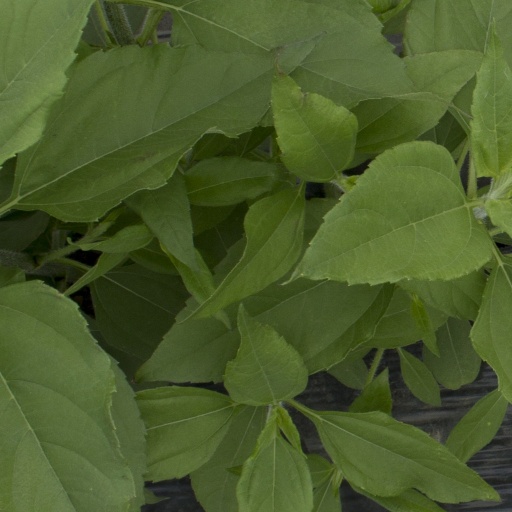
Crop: Jerusalem artichoke